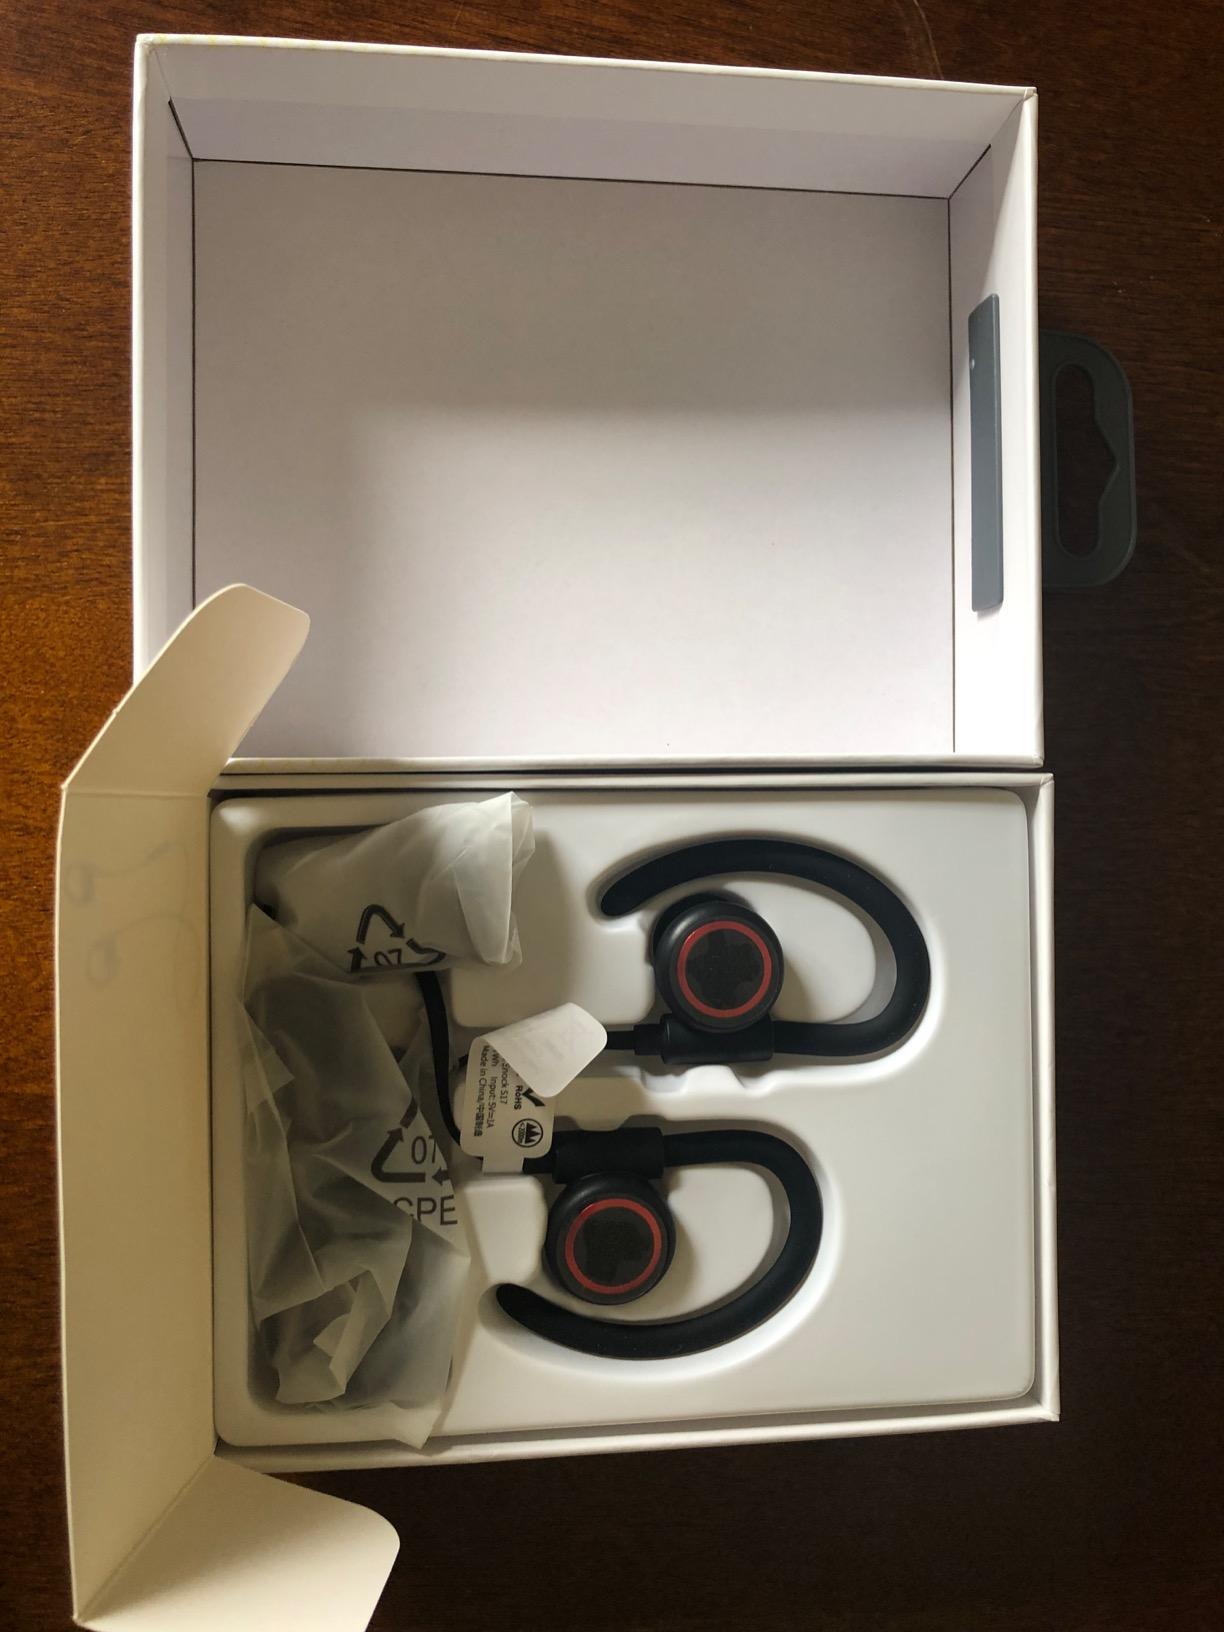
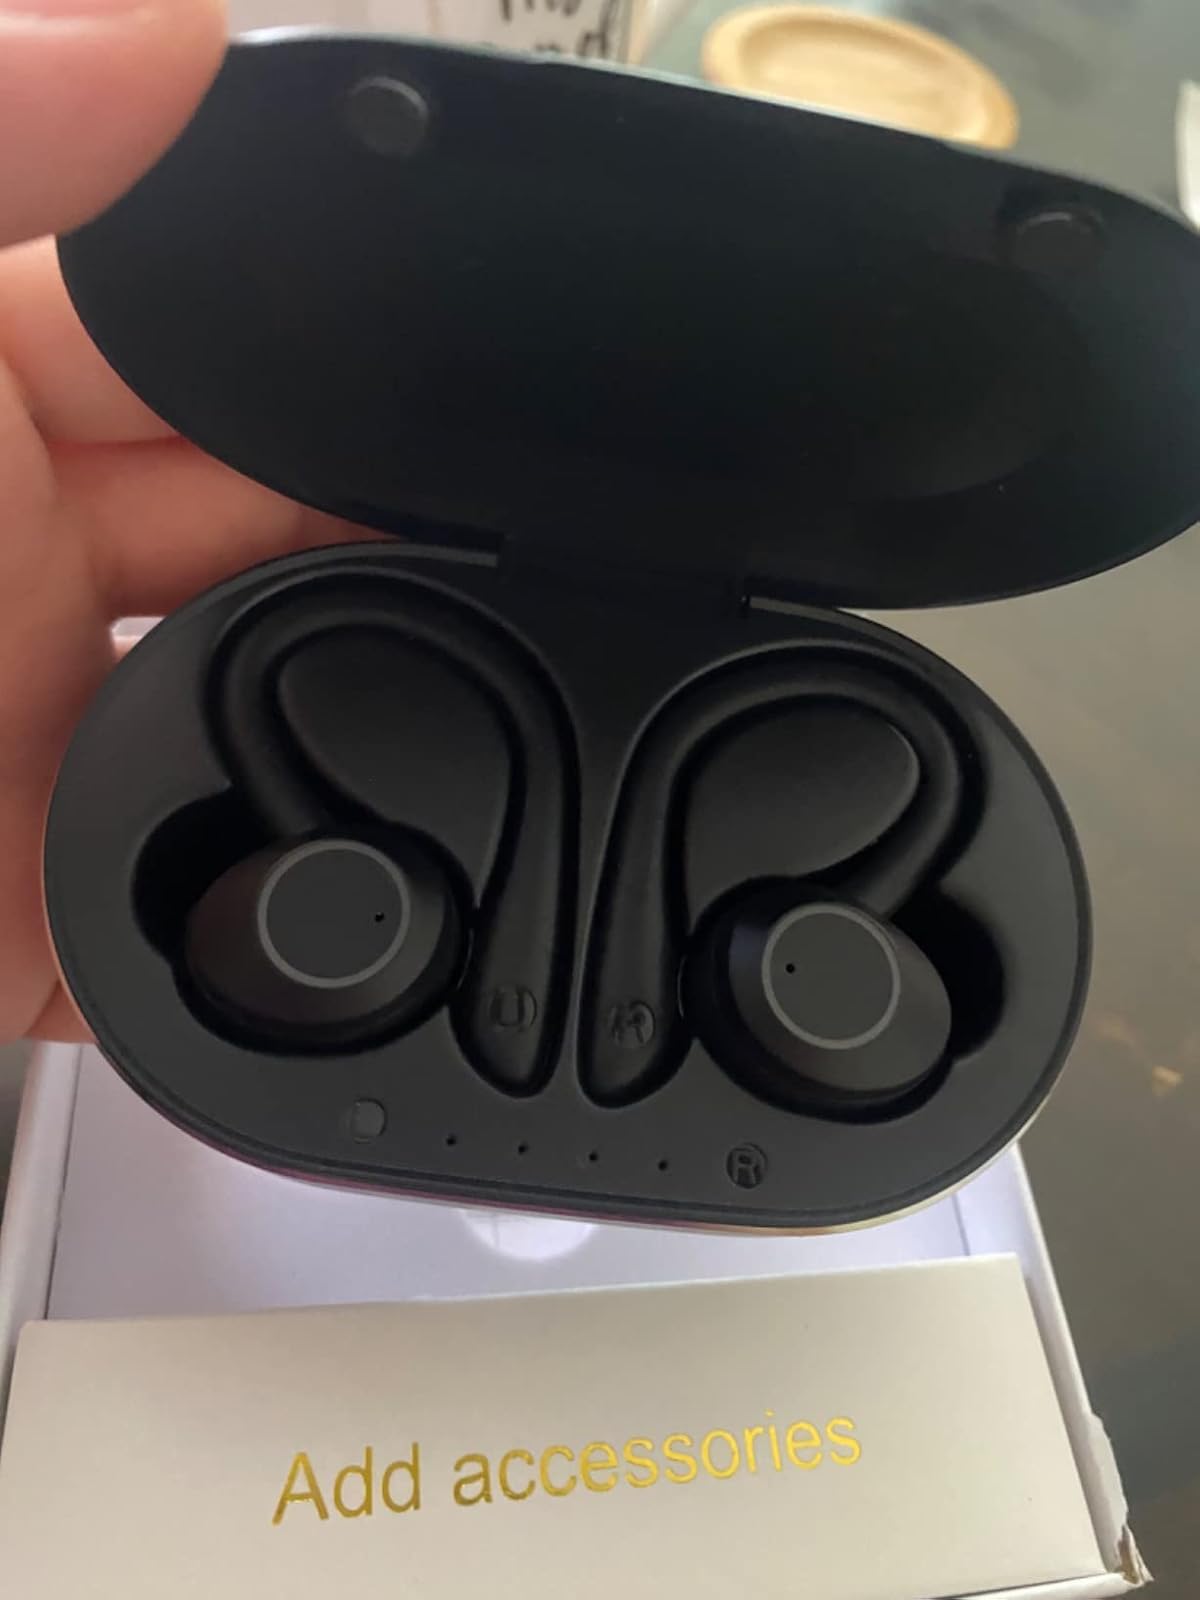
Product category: earbuds
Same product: no